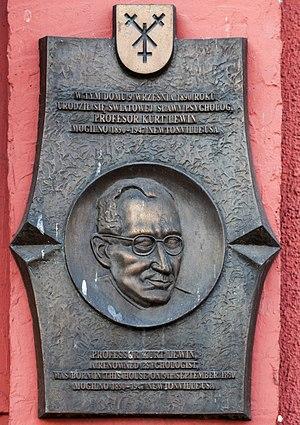
Kurt Lewin est un psychologue américain d'origine allemande spécialisé dans la psychologie sociale et le comportementalisme, acteur majeur de l'école des relations humaines. Ses travaux ont notamment porté sur la « recherche-action », sur la « théorie du champ » et on lui doit le concept de « dynamique de groupe », concept majeur de la « psychologie industrielle » qui devait devenir plus tard la psychologie du travail. Il est aussi connu pour être un des premiers à considérer la psychologie comme une « science dure » notamment dans ses recherches béhavioristes.